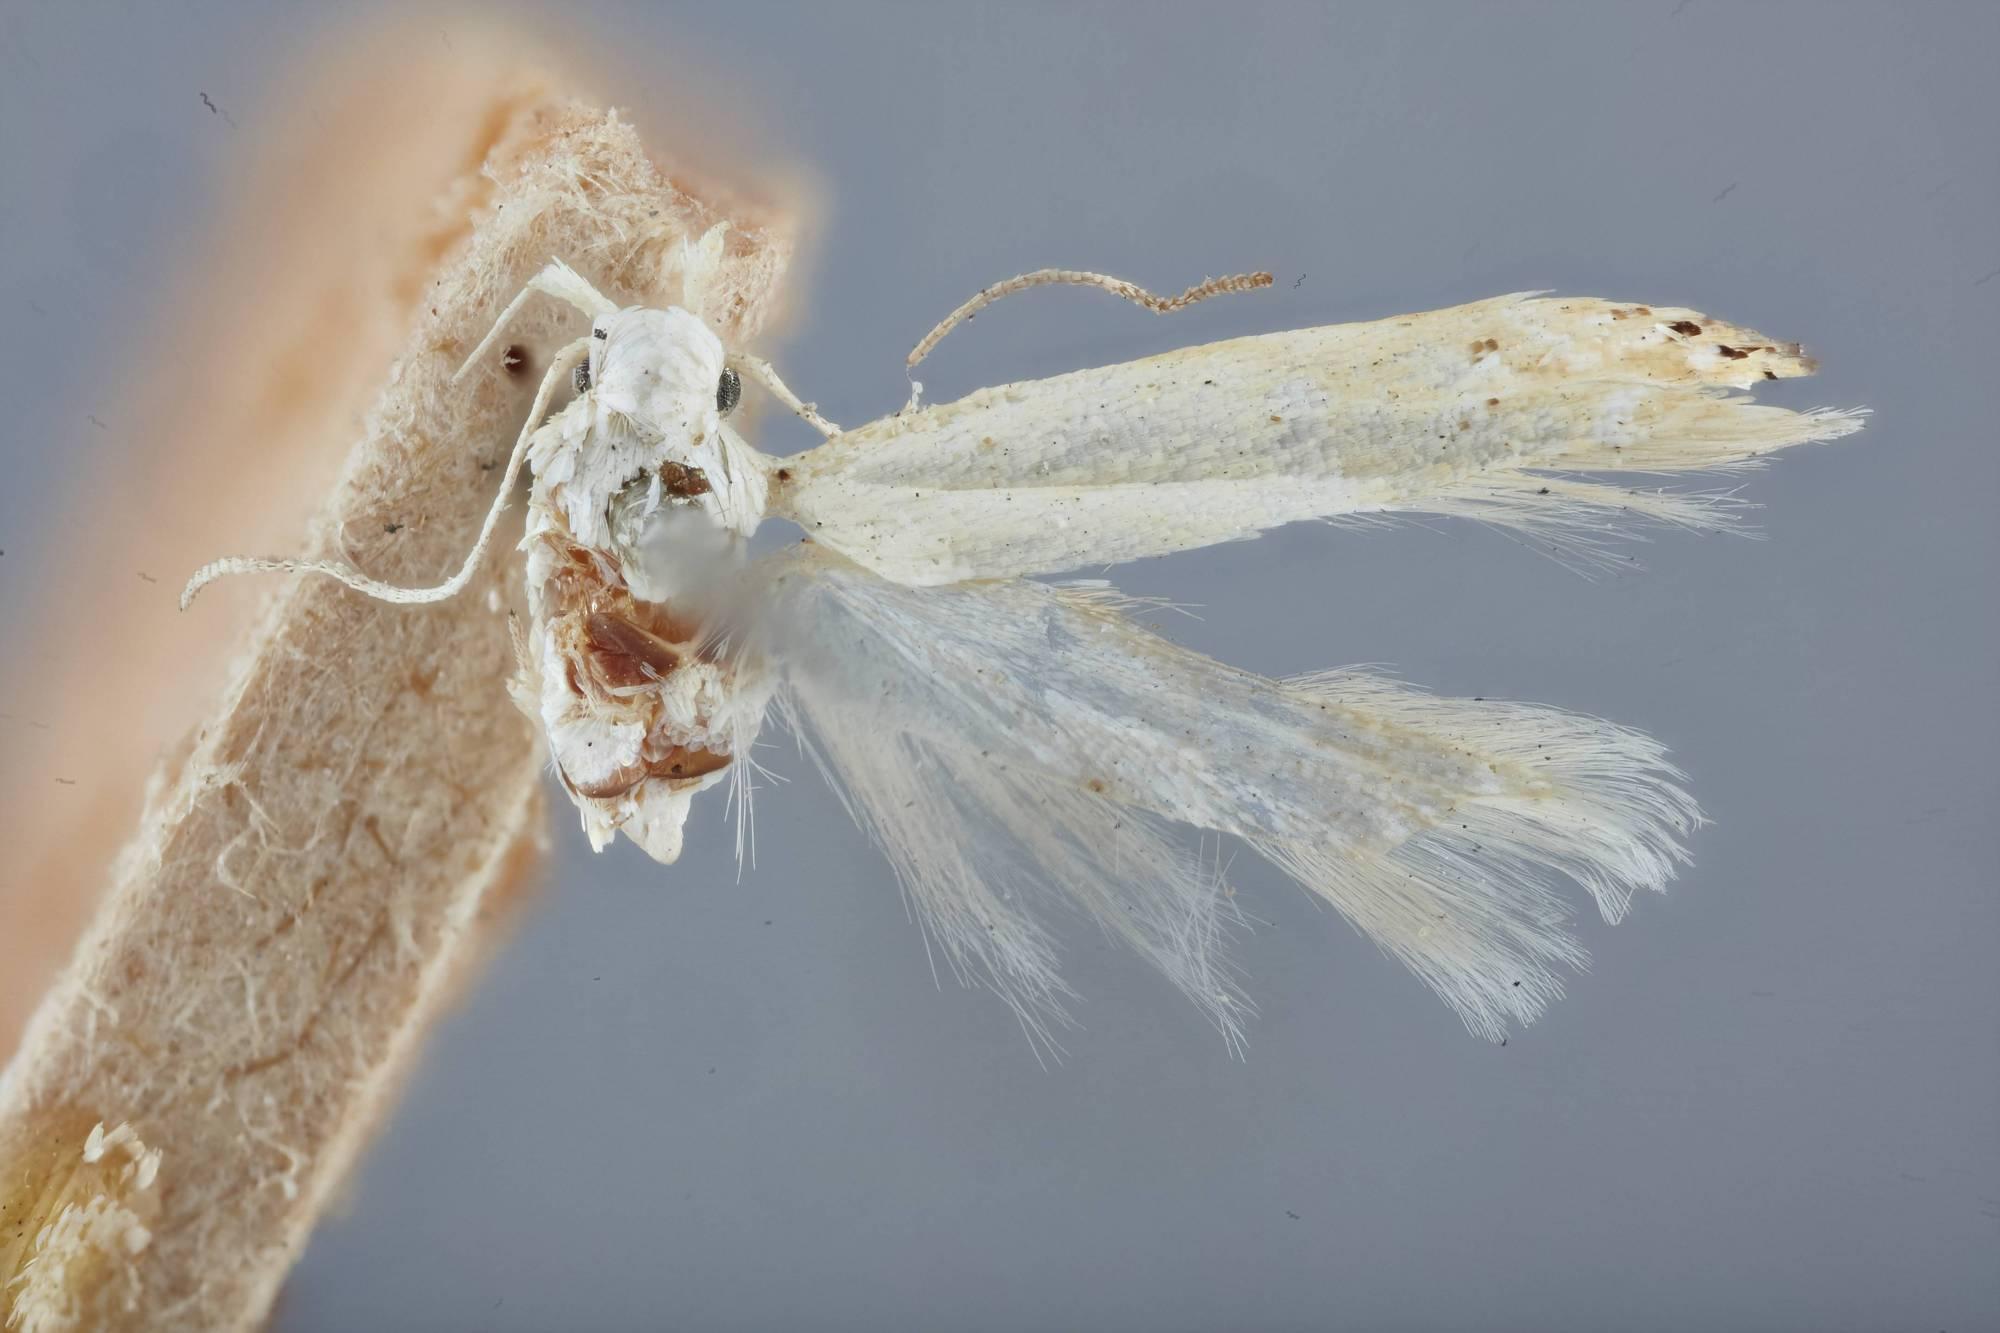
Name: Gelechia variella
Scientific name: Gelechia variella Chambers, 1872
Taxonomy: Animalia, Arthropoda, Insecta, Lepidoptera, Glossata, Gelechiidae, Gelechiinae
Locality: [Not Stated], Kentucky, United States